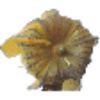
Label: physalis_with_husk